Katie McCabe

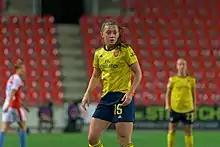
McCabe with Arsenal in 2019

Growing up, McCabe played on boys' youth teams for Kilnamanagh AFC and Crumlin United F.C. At the age of 10, she joined her first girls' team in Templeogue, playing for both the girls' team and the boys' team until she turned 13. Her favourite player as a child was Damien Duff. During secondary school, she also played Gaelic football and basketball.